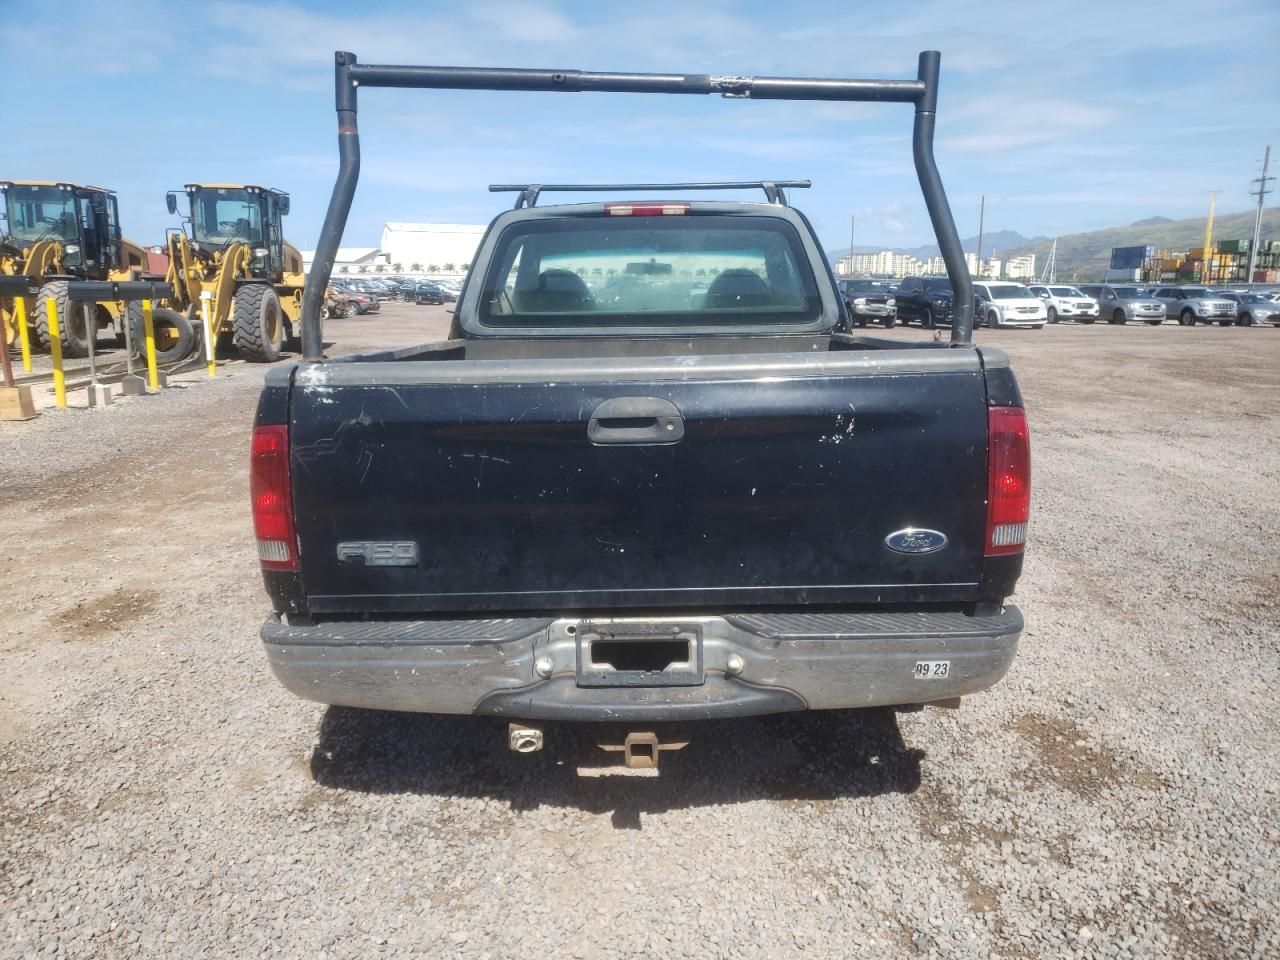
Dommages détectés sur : malle, pare-choc arrière, plaque d'immatriculation arrière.
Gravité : mineur